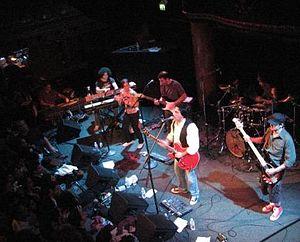
Kiosk est un groupe de musique rock iranien.